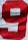
Number: 9